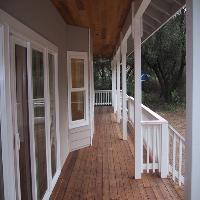
Weather: cloudy or overcast